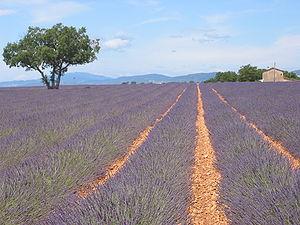
Cet article recense les sites Natura 2000 des Alpes-de-Haute-Provence, en France.
Le Plateau de Valensole est une région naturelle de France située dans les Alpes-de-Haute-Provence, au sud-ouest de Digne-les-Bains, entre les vallées de la Durance à l'ouest, de l'Asse au nord, des Gorges du Verdon et du lac de Sainte-Croix au sud. Son altitude moyenne est de 500 m et il s'étend sur une superficie de 800 km².
La communauté d'agglomération Durance-Luberon-Verdon Agglomération est une communauté d'agglomération française créée le 16 novembre 2012 et a pris effet le 1ᵉʳ janvier 2013, située dans les départements des Alpes-de-Haute-Provence et du Var, en région Provence-Alpes-Côte d'Azur.